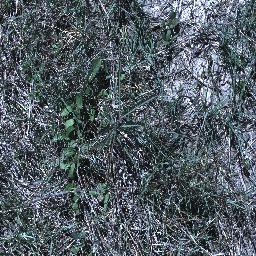
Label: parkinsonia